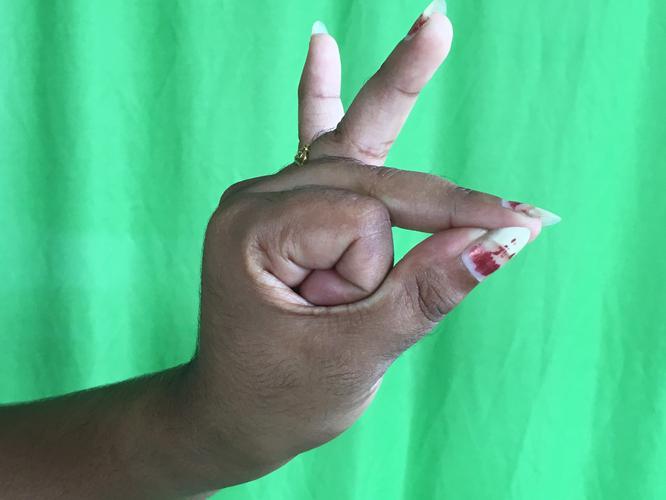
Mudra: Bramaram
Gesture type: single_hand